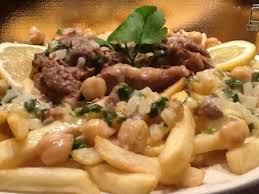
Yemek: kebap